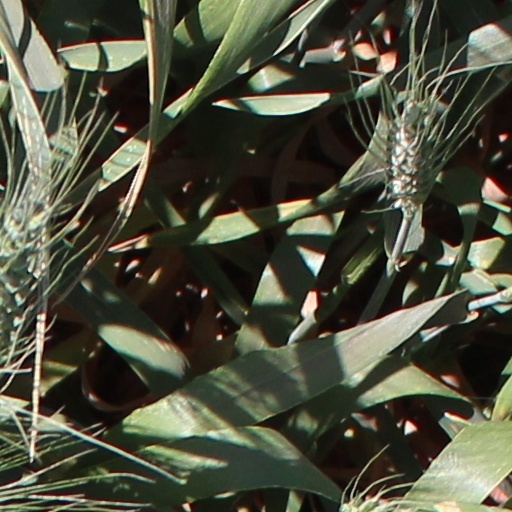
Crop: wheat